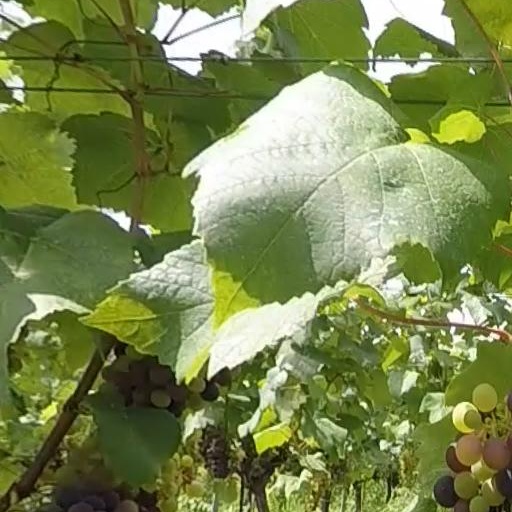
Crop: grape